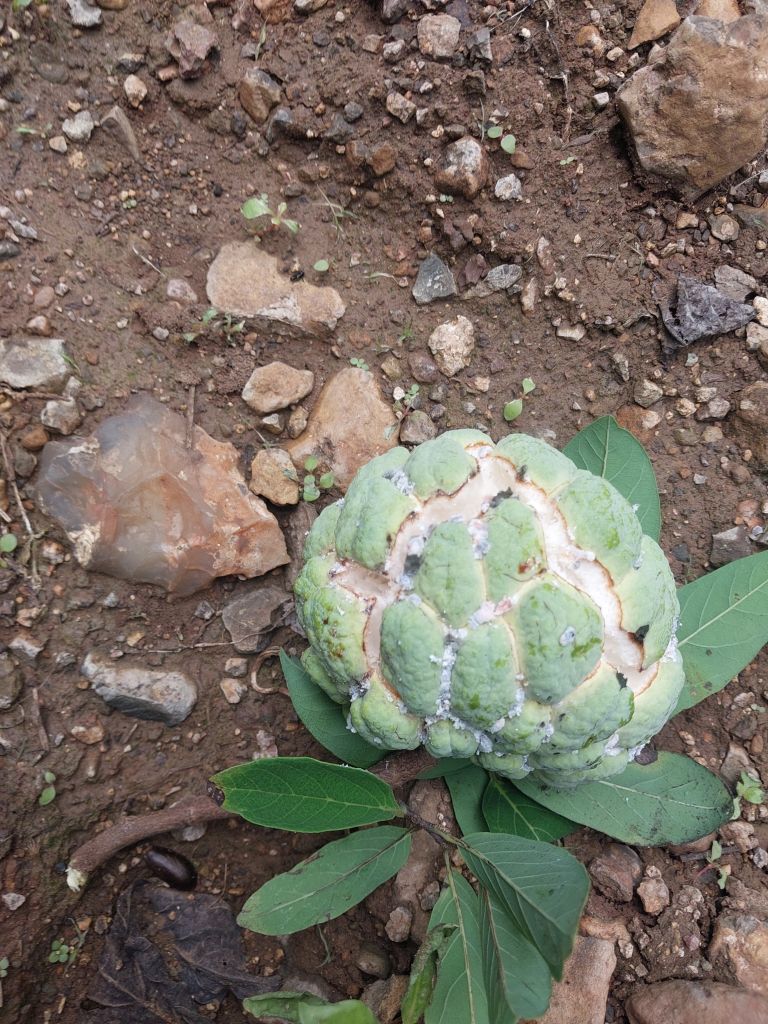
Disease label: Mealy Bug